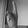
ASL letter: K